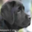
Label: dog